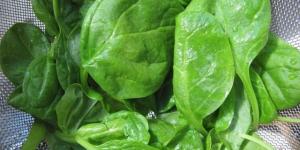
colchon de espinacas con huevos